Golf (1984 video game)

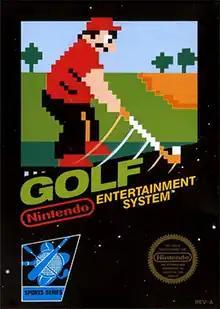
North American NES box art

is a golf video game developed by Nintendo and HAL Laboratory and published by Nintendo for the Nintendo Entertainment System. It was originally released for the Famicom in Japan in 1984, with a port to the Nintendo VS. System as VS. Golf or Stroke and Match Golf, released in arcades internationally, followed by another arcade version called VS. Ladies Golf. The original was re-released for the NES in North America in 1985, and for the Famicom Disk System in 1986 in Japan.